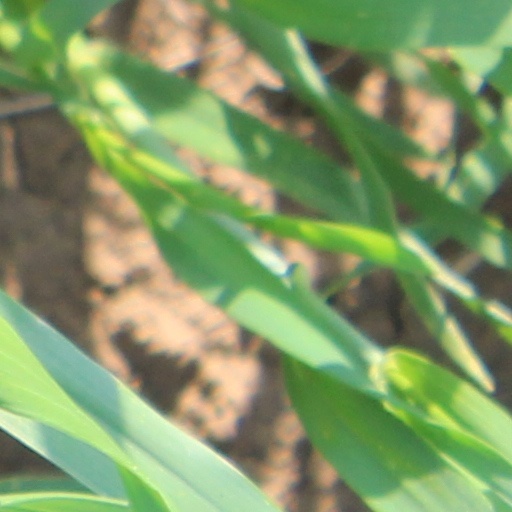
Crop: wheat